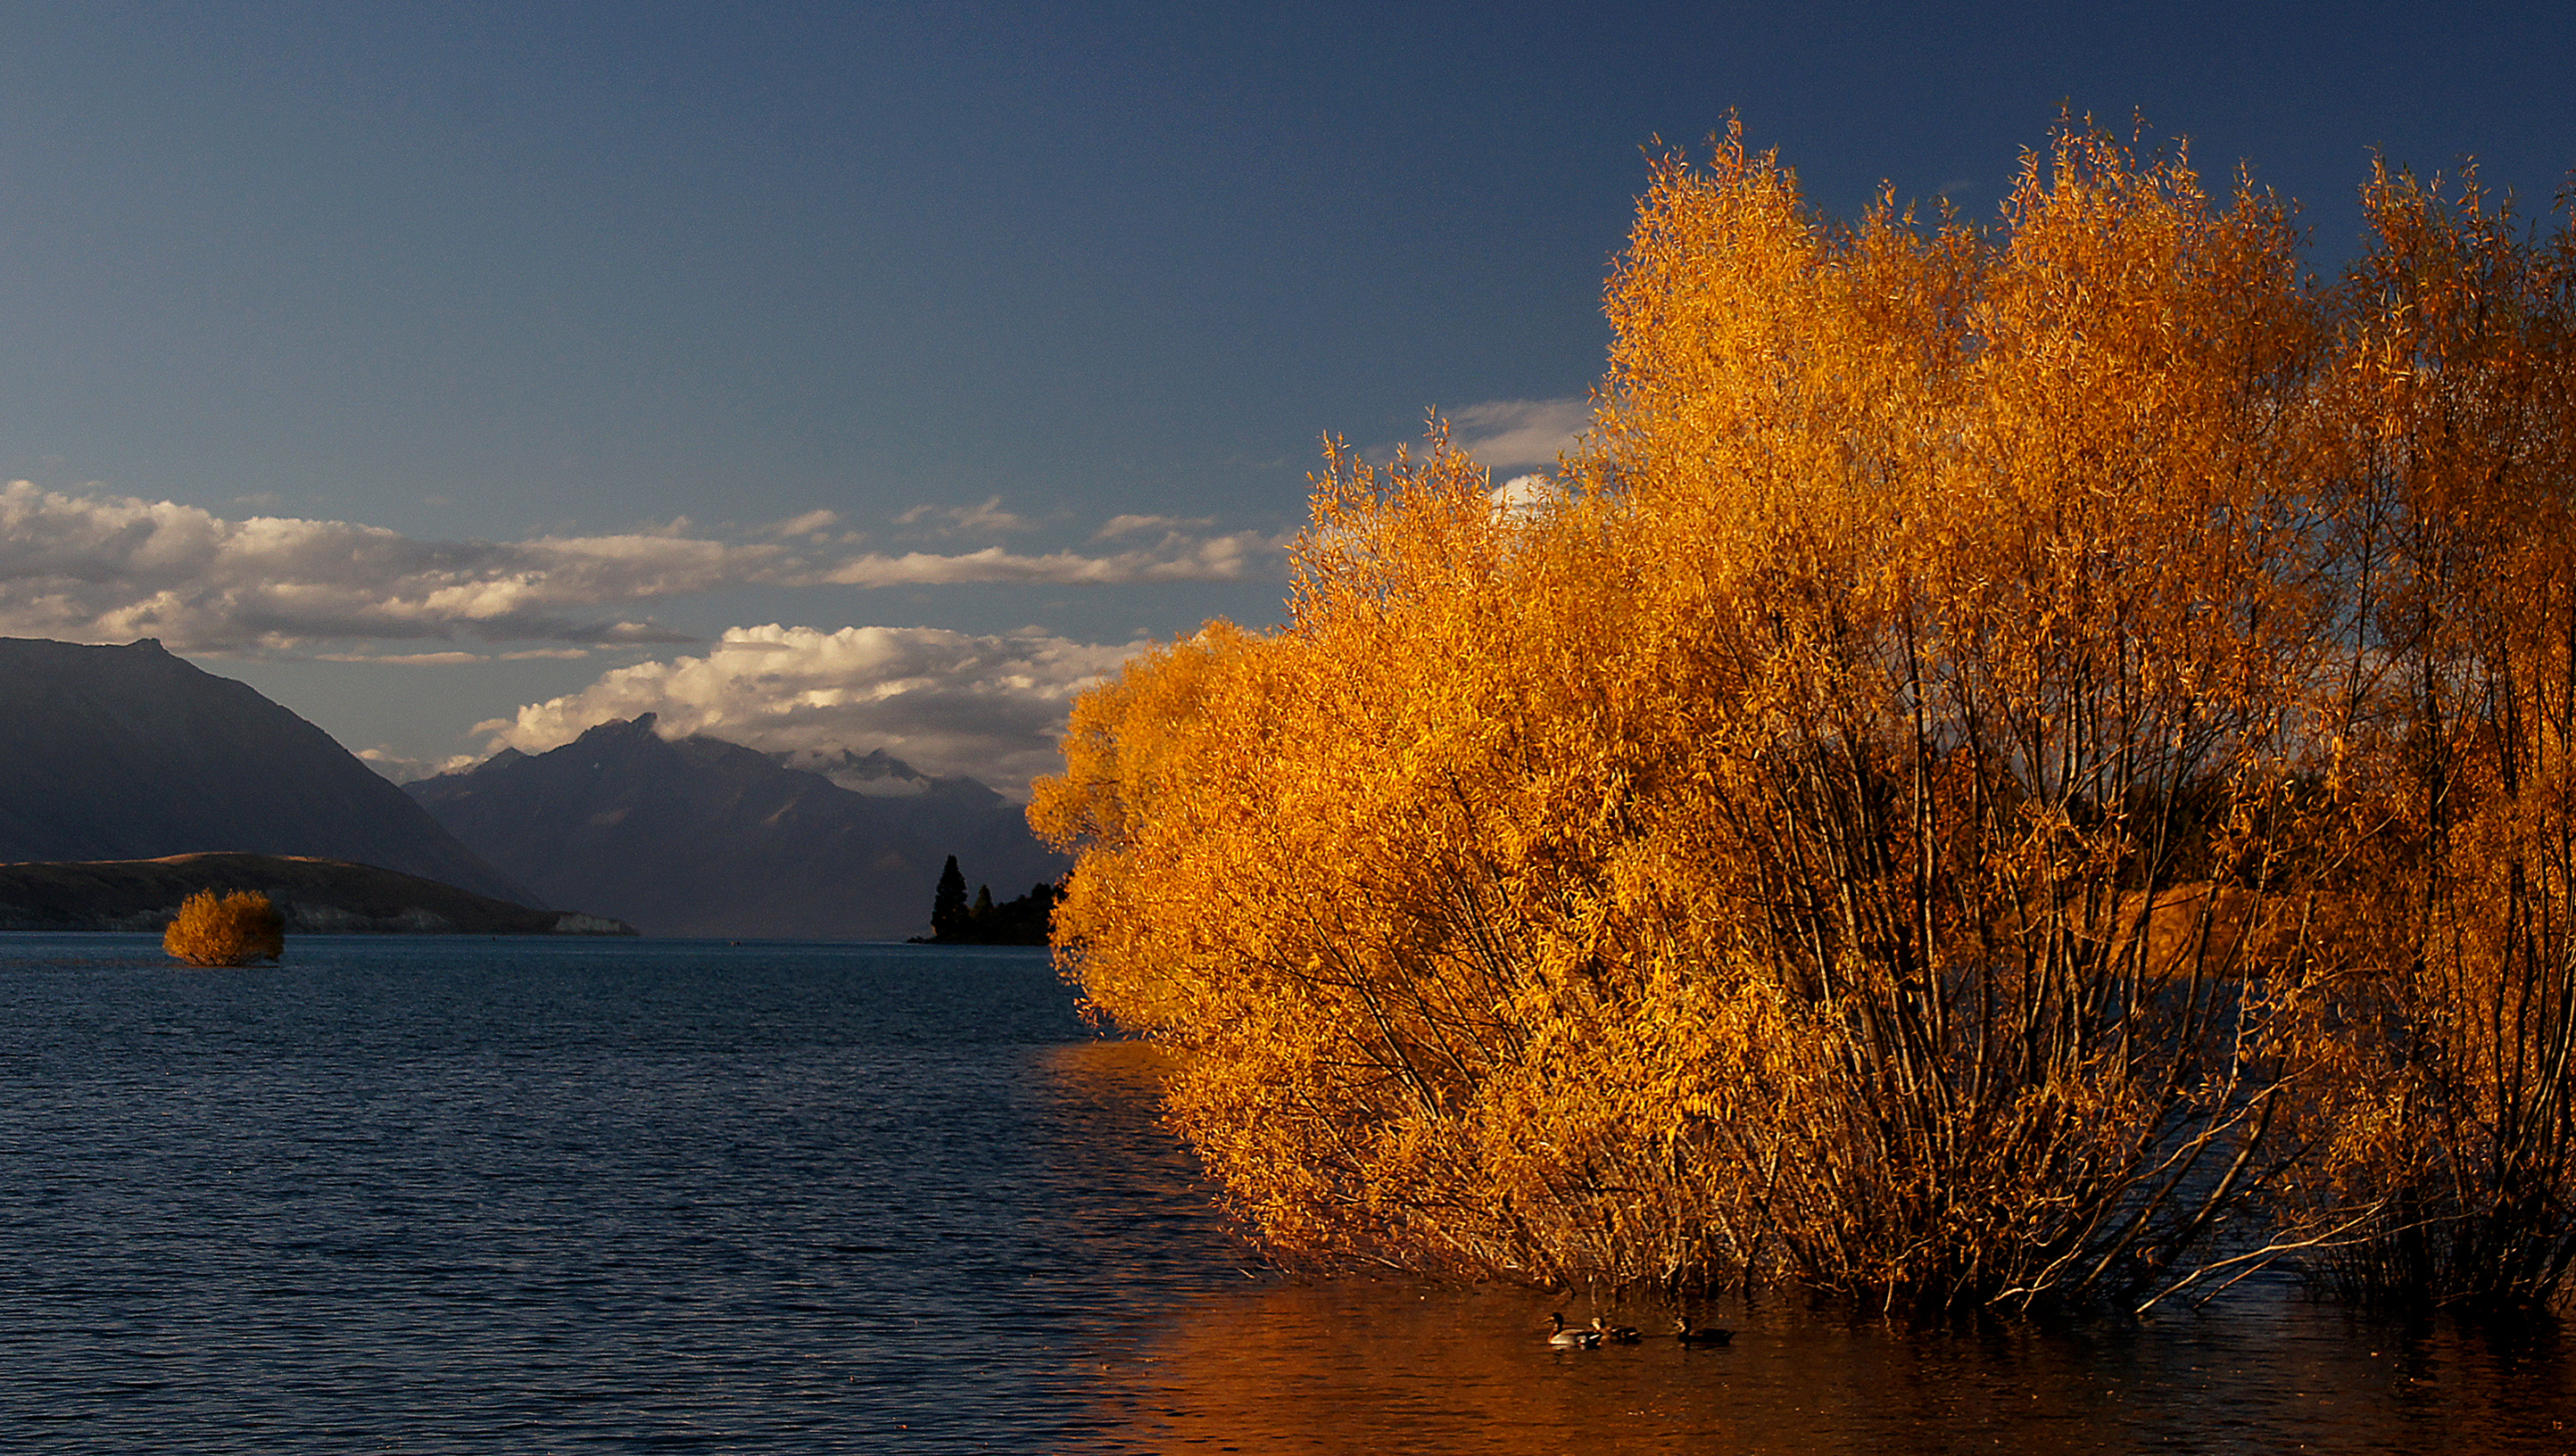
landscape, tree, nature, mountain, sunrise, sunset, morning, leaf, lake, dawn, river, dusk, evening, reflection, autumn, yellow, season, fourseasons, newzealandfallgolden, tekapo, loch, atmospheric phenomenon